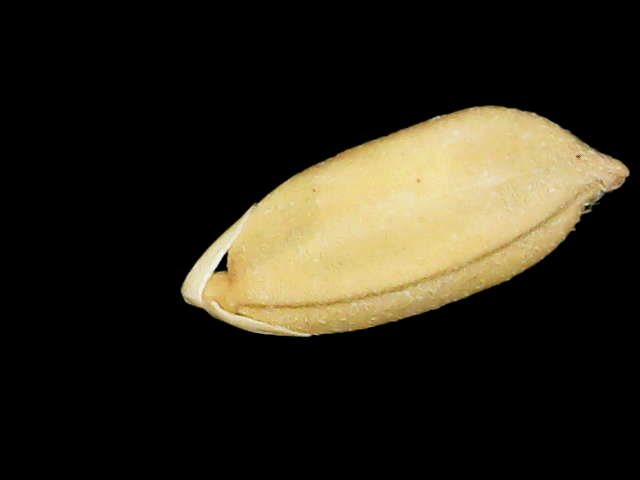
Rice variety: Binadhan08